Vice President's Room

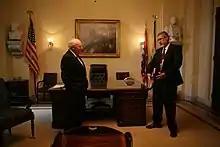
Vice President Dick Cheney talking with David Addington in his Senate office in the United States Capitol (2008)

The Vice President's Room is the vice president's office in the United States Capitol, added during the 1850s expansion.